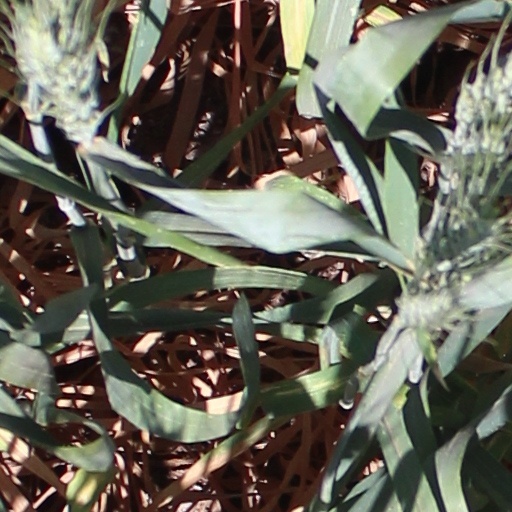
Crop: wheat